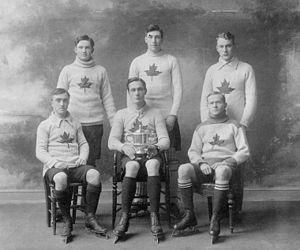
Gustave Lanctot, né le 5 juillet 1883 à Saint-Constant dans le comté de Laprairie et décédé le 2 février 1975 à l'âge de 91 ans, était un écrivain, historien, journaliste et soldat québécois.